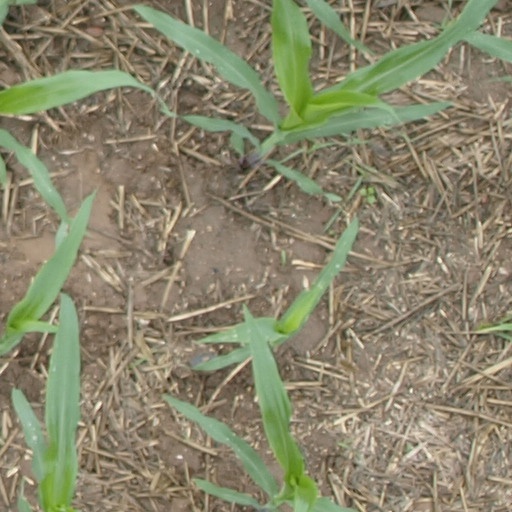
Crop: maize; corn